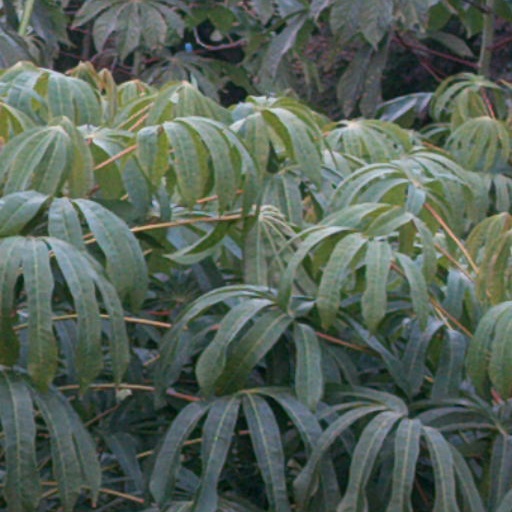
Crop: cassava